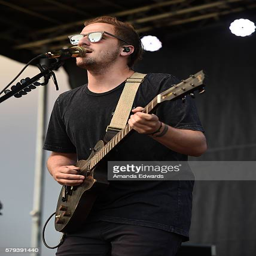
dancer of the band performs onstage send off event